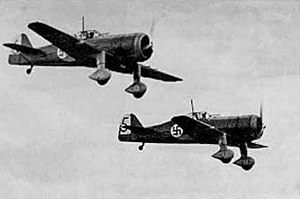
Fokker D.XXI / Operationel historie
Fokker D.XXI i det Finske Luftvåbens bemaling under 2. verdenskrig.
Fokker D.XXI er et etsædet jagerfly udviklet af Fokker i 1935 som svar på et krav om et billigt, moderne jagerfly til brug i Royal Netherlands East Indies Army Air Force.